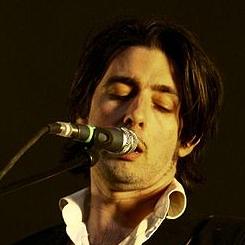
Age: 36